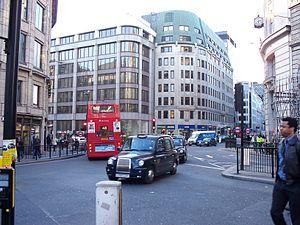
King William Street est une rue de la Cité de Londres.